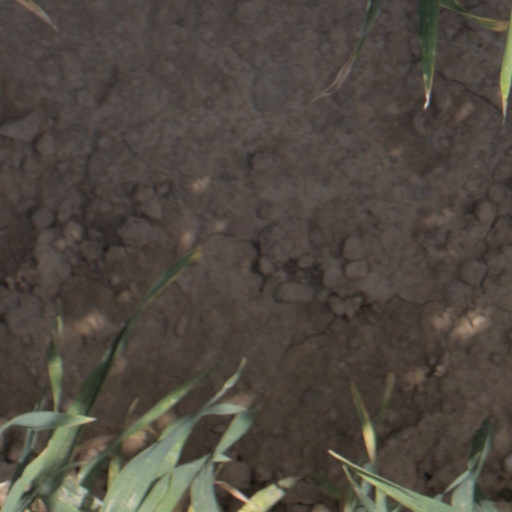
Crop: wheat